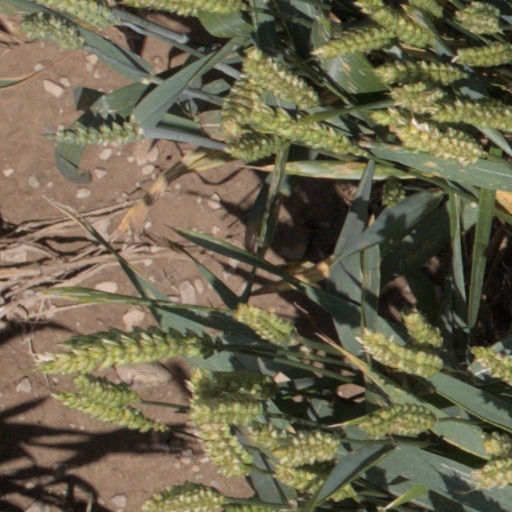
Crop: wheat